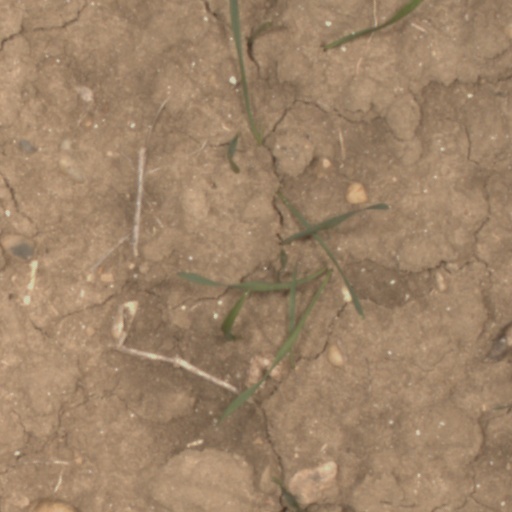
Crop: wheat